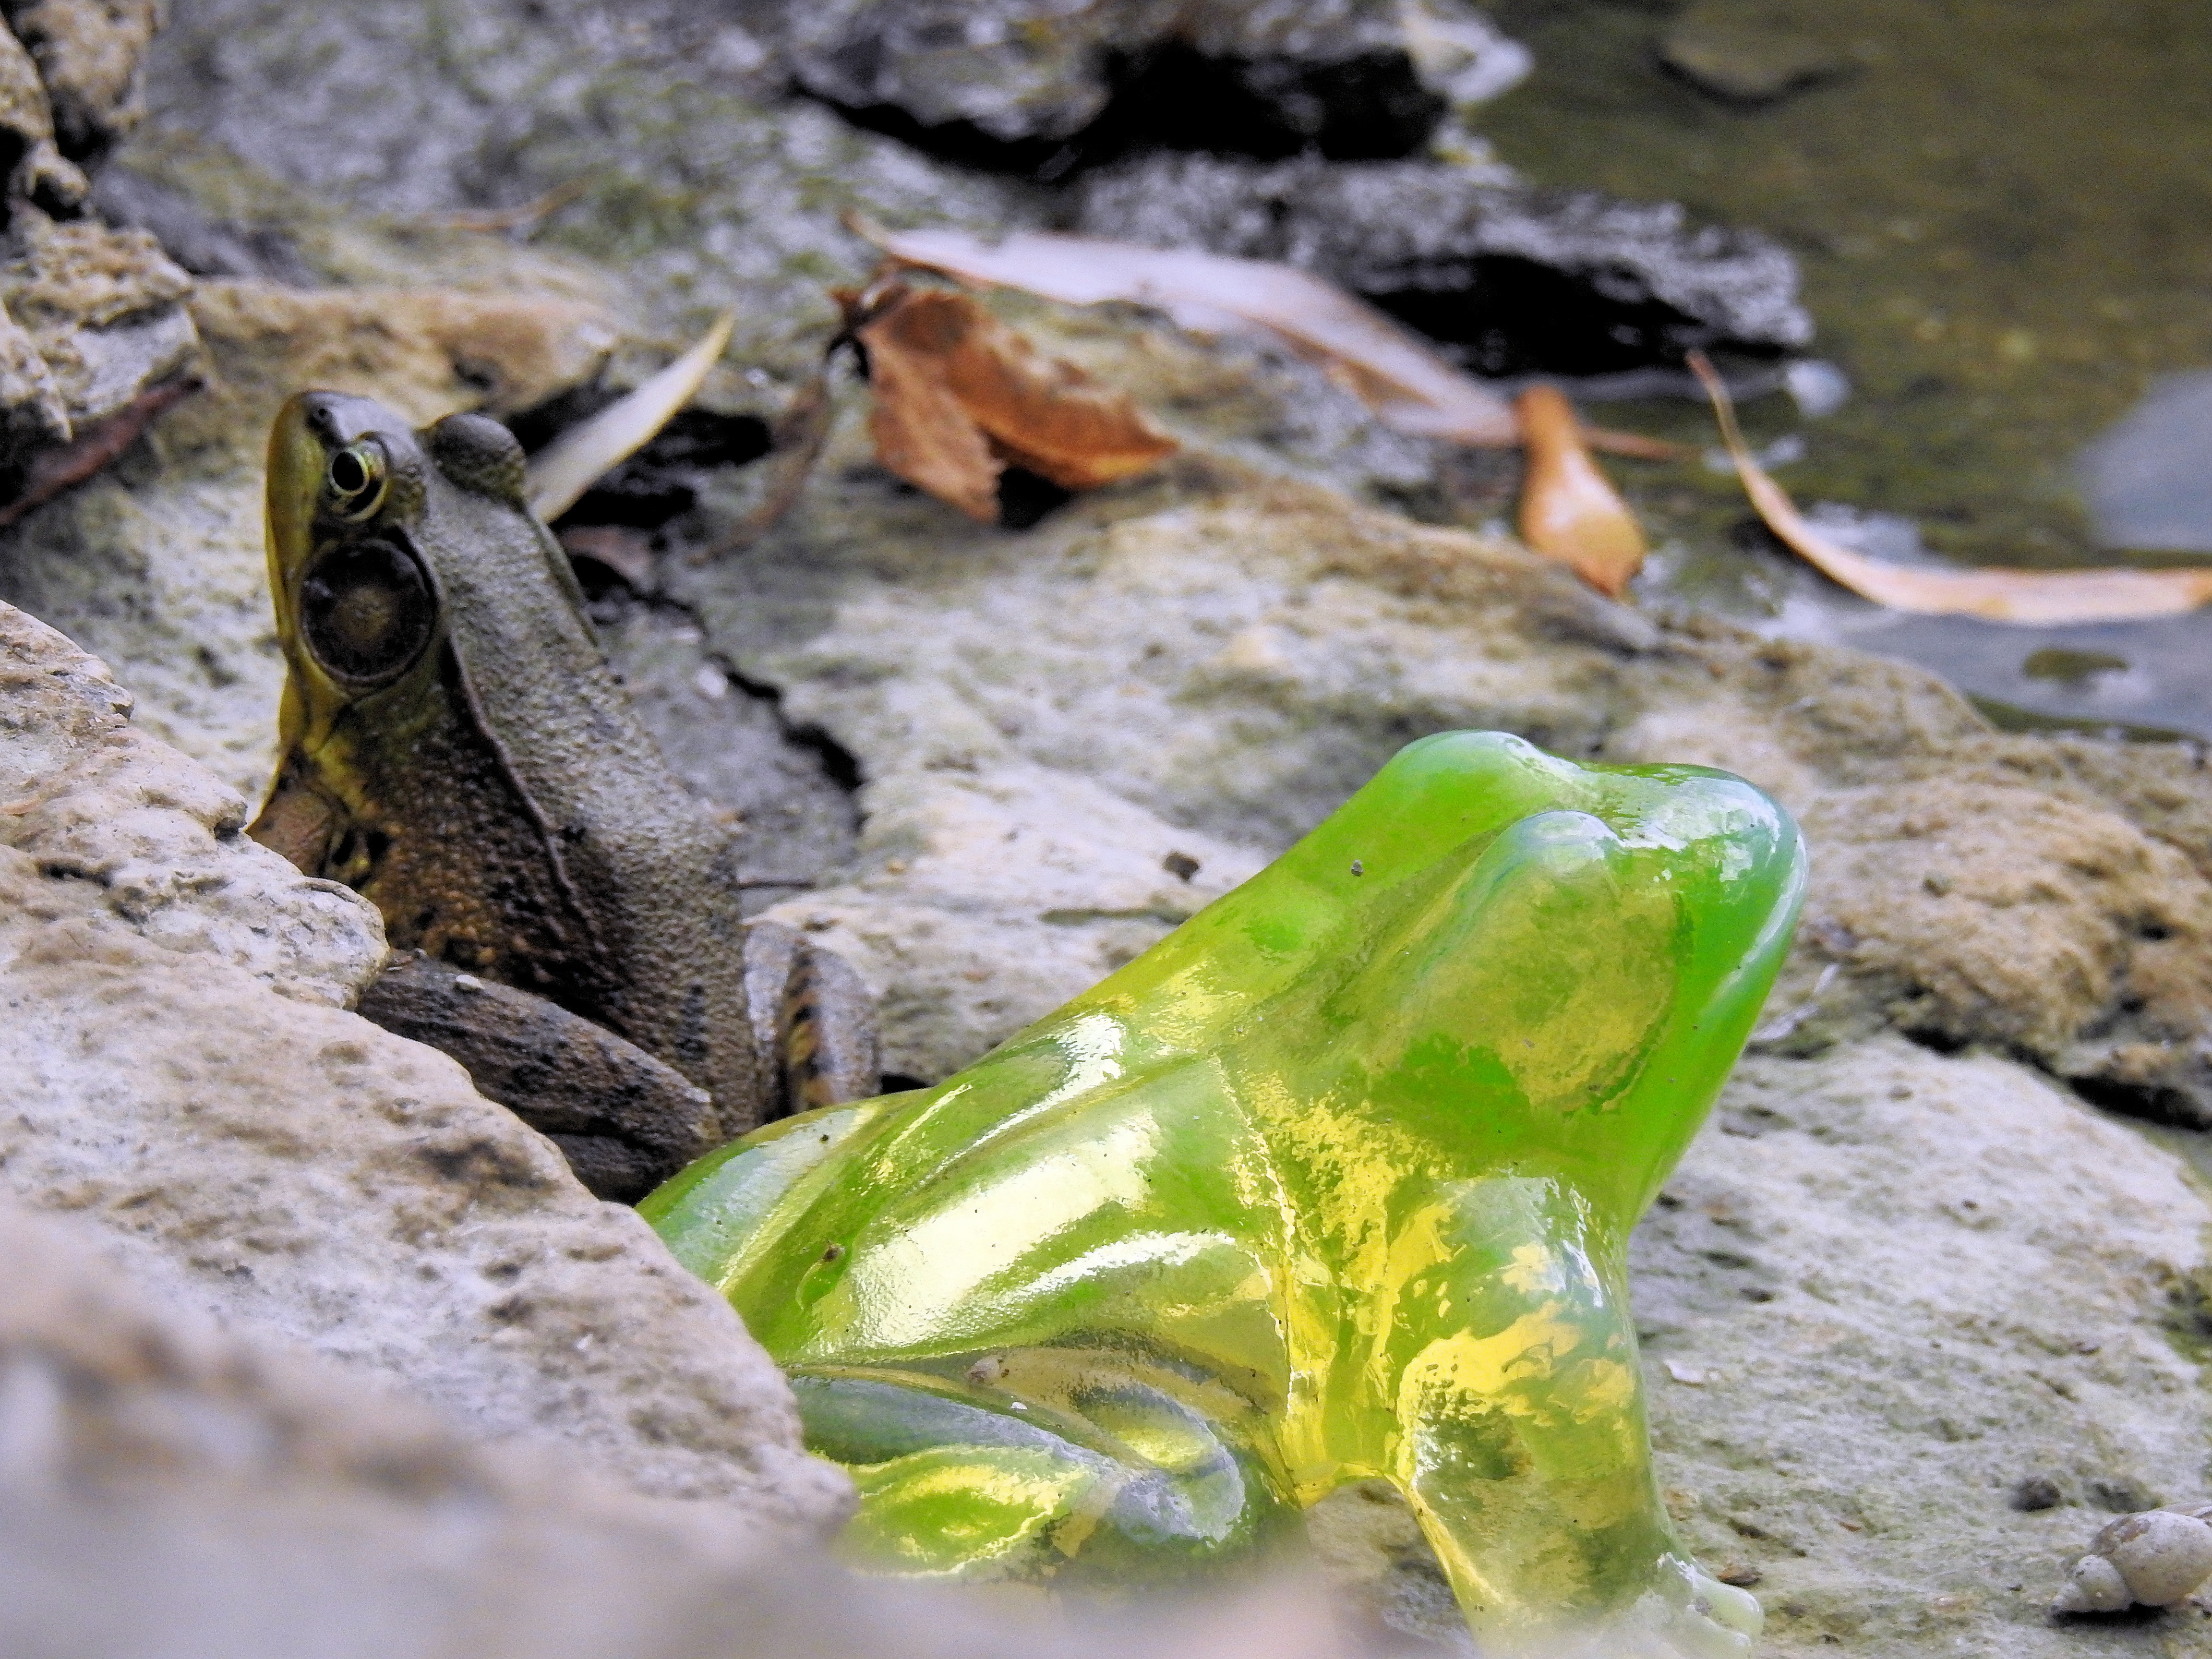
nature, leaf, wildlife, green, frog, reptile, amphibian, fauna, macro photography, climate change, radioactive frog, toxic waste, nuclear disaster, alien friend, uranium glass